Rob Druppers

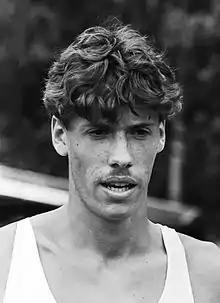
Druppers in 1983

Robertus Johannes Druppers (born 29 April 1962) is a Dutch former middle-distance runner who won the silver medal in the 800 m event at the 1983 World Championships. He set a Dutch 800 m record at 1:43.56 in Cologne in 1985, and a 1000 m record of 2:15.23 in his home town Utrecht in the same year. Druppers competed at the 1988 Summer Olympics, where he was eliminated in the quarterfinals of the 800 m.